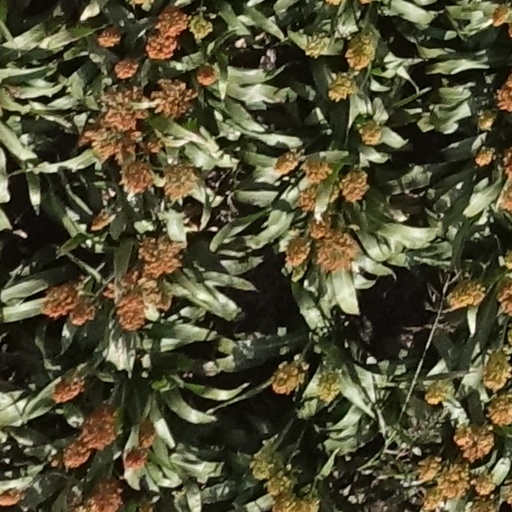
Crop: sorghum